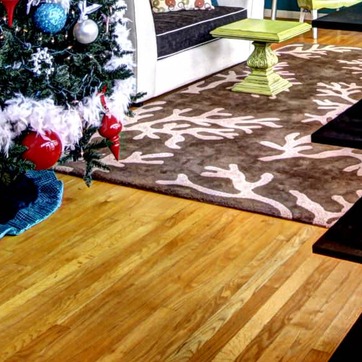
Material: carpet